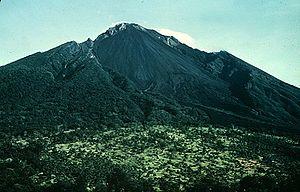
Manam ou Manam Motu est une île volcanique de Papouasie-Nouvelle-Guinée. L'île fait 10 kilomètres de diamètre et se situe à 13 kilomètres au large des côtes de l'île de Nouvelle-Guinée, dans la province de Madang. Avec 45 épisodes éruptifs recensés depuis 1616, le volcan constituant l'île est l'un des plus actifs de Papouasie-Nouvelle-Guinée. En 2005, la population est estimée à 9 000 habitants. Lors d'une importante activité éruptive en janvier 2005, l'île est entièrement évacuée et les habitants sont déplacés sur les côtes de la province de Madang. Une partie de cette population se réinstalle sur l'île par la suite.